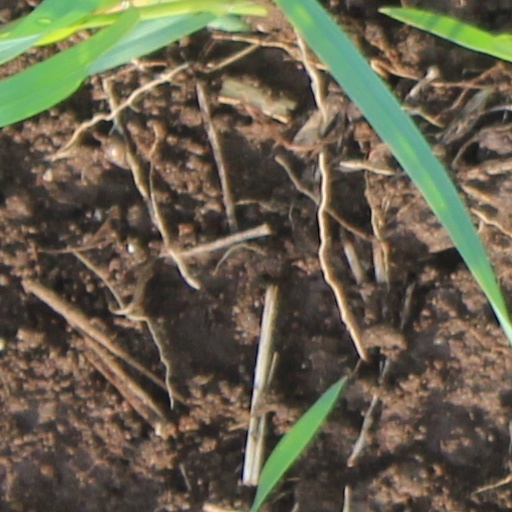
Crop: wheat